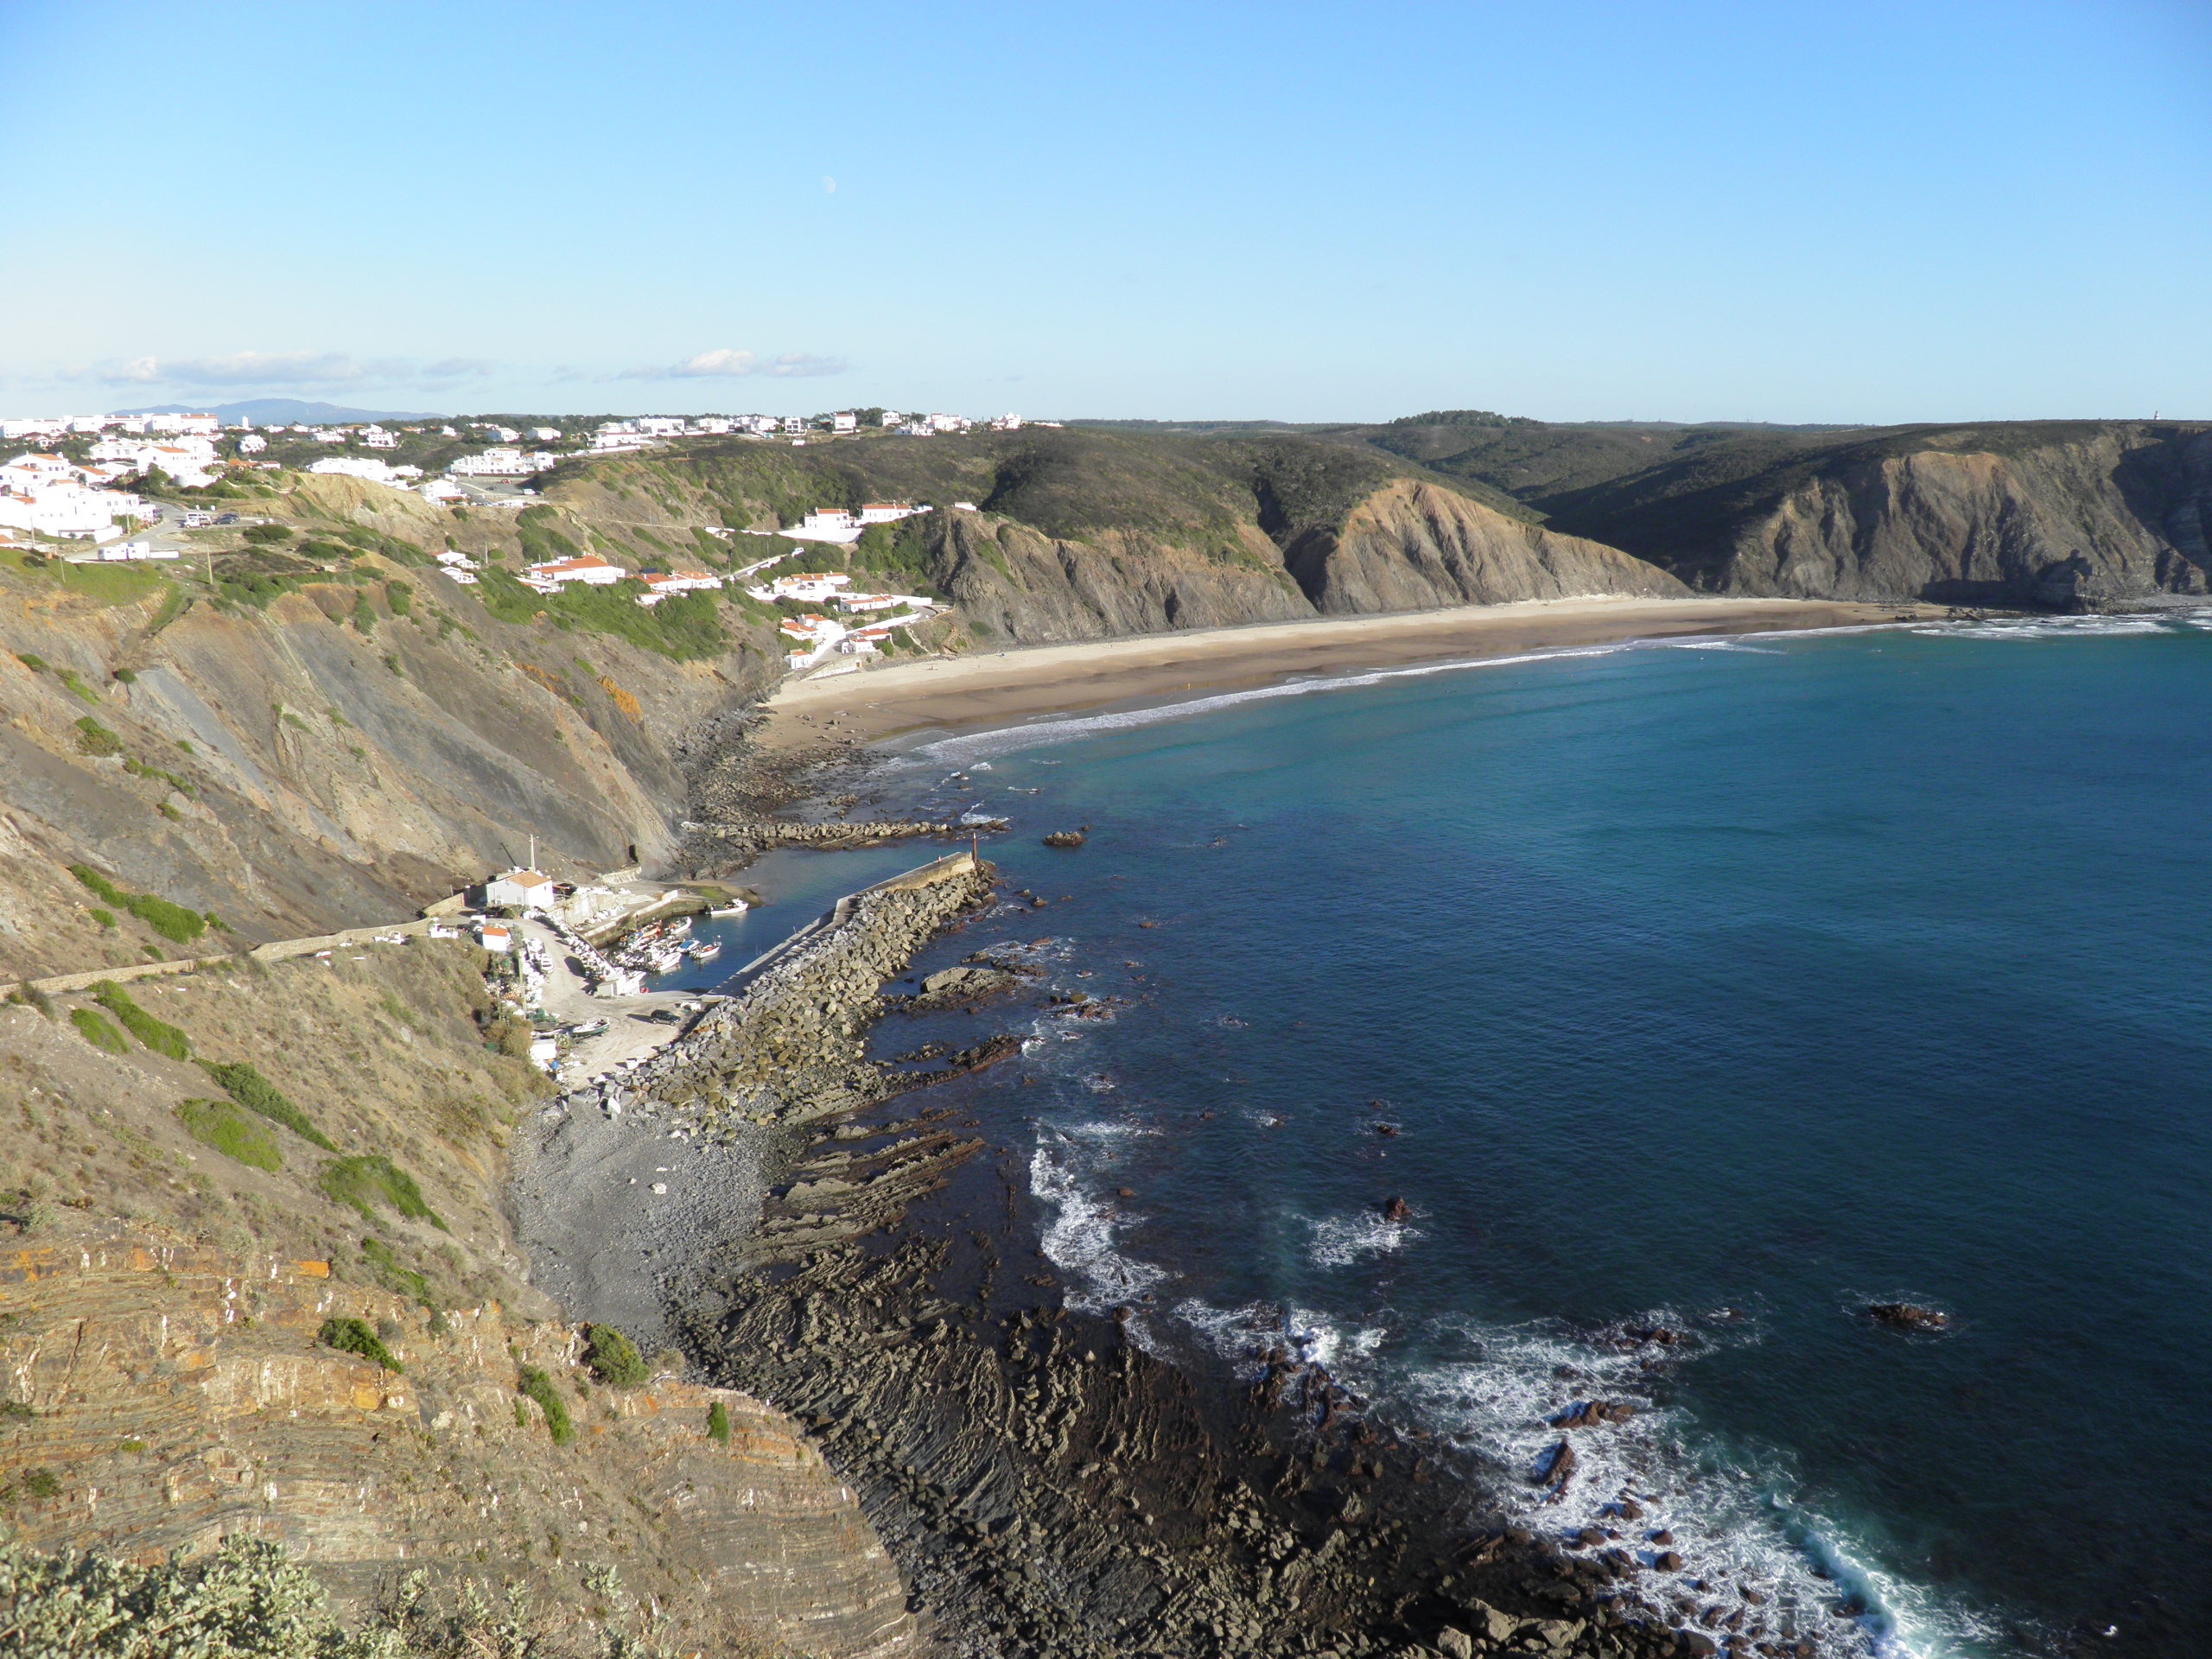
beach, landscape, sea, coast, water, nature, sand, rock, ocean, shore, summer, vacation, coastline, cliff, europe, surfing, cove, scenic, seascape, holiday, bay, blue, reservoir, tourism, terrain, body of water, geology, portugal, atlantic, algarve, cape, portuguese, landform, aerial photography, arrifana, geographical feature